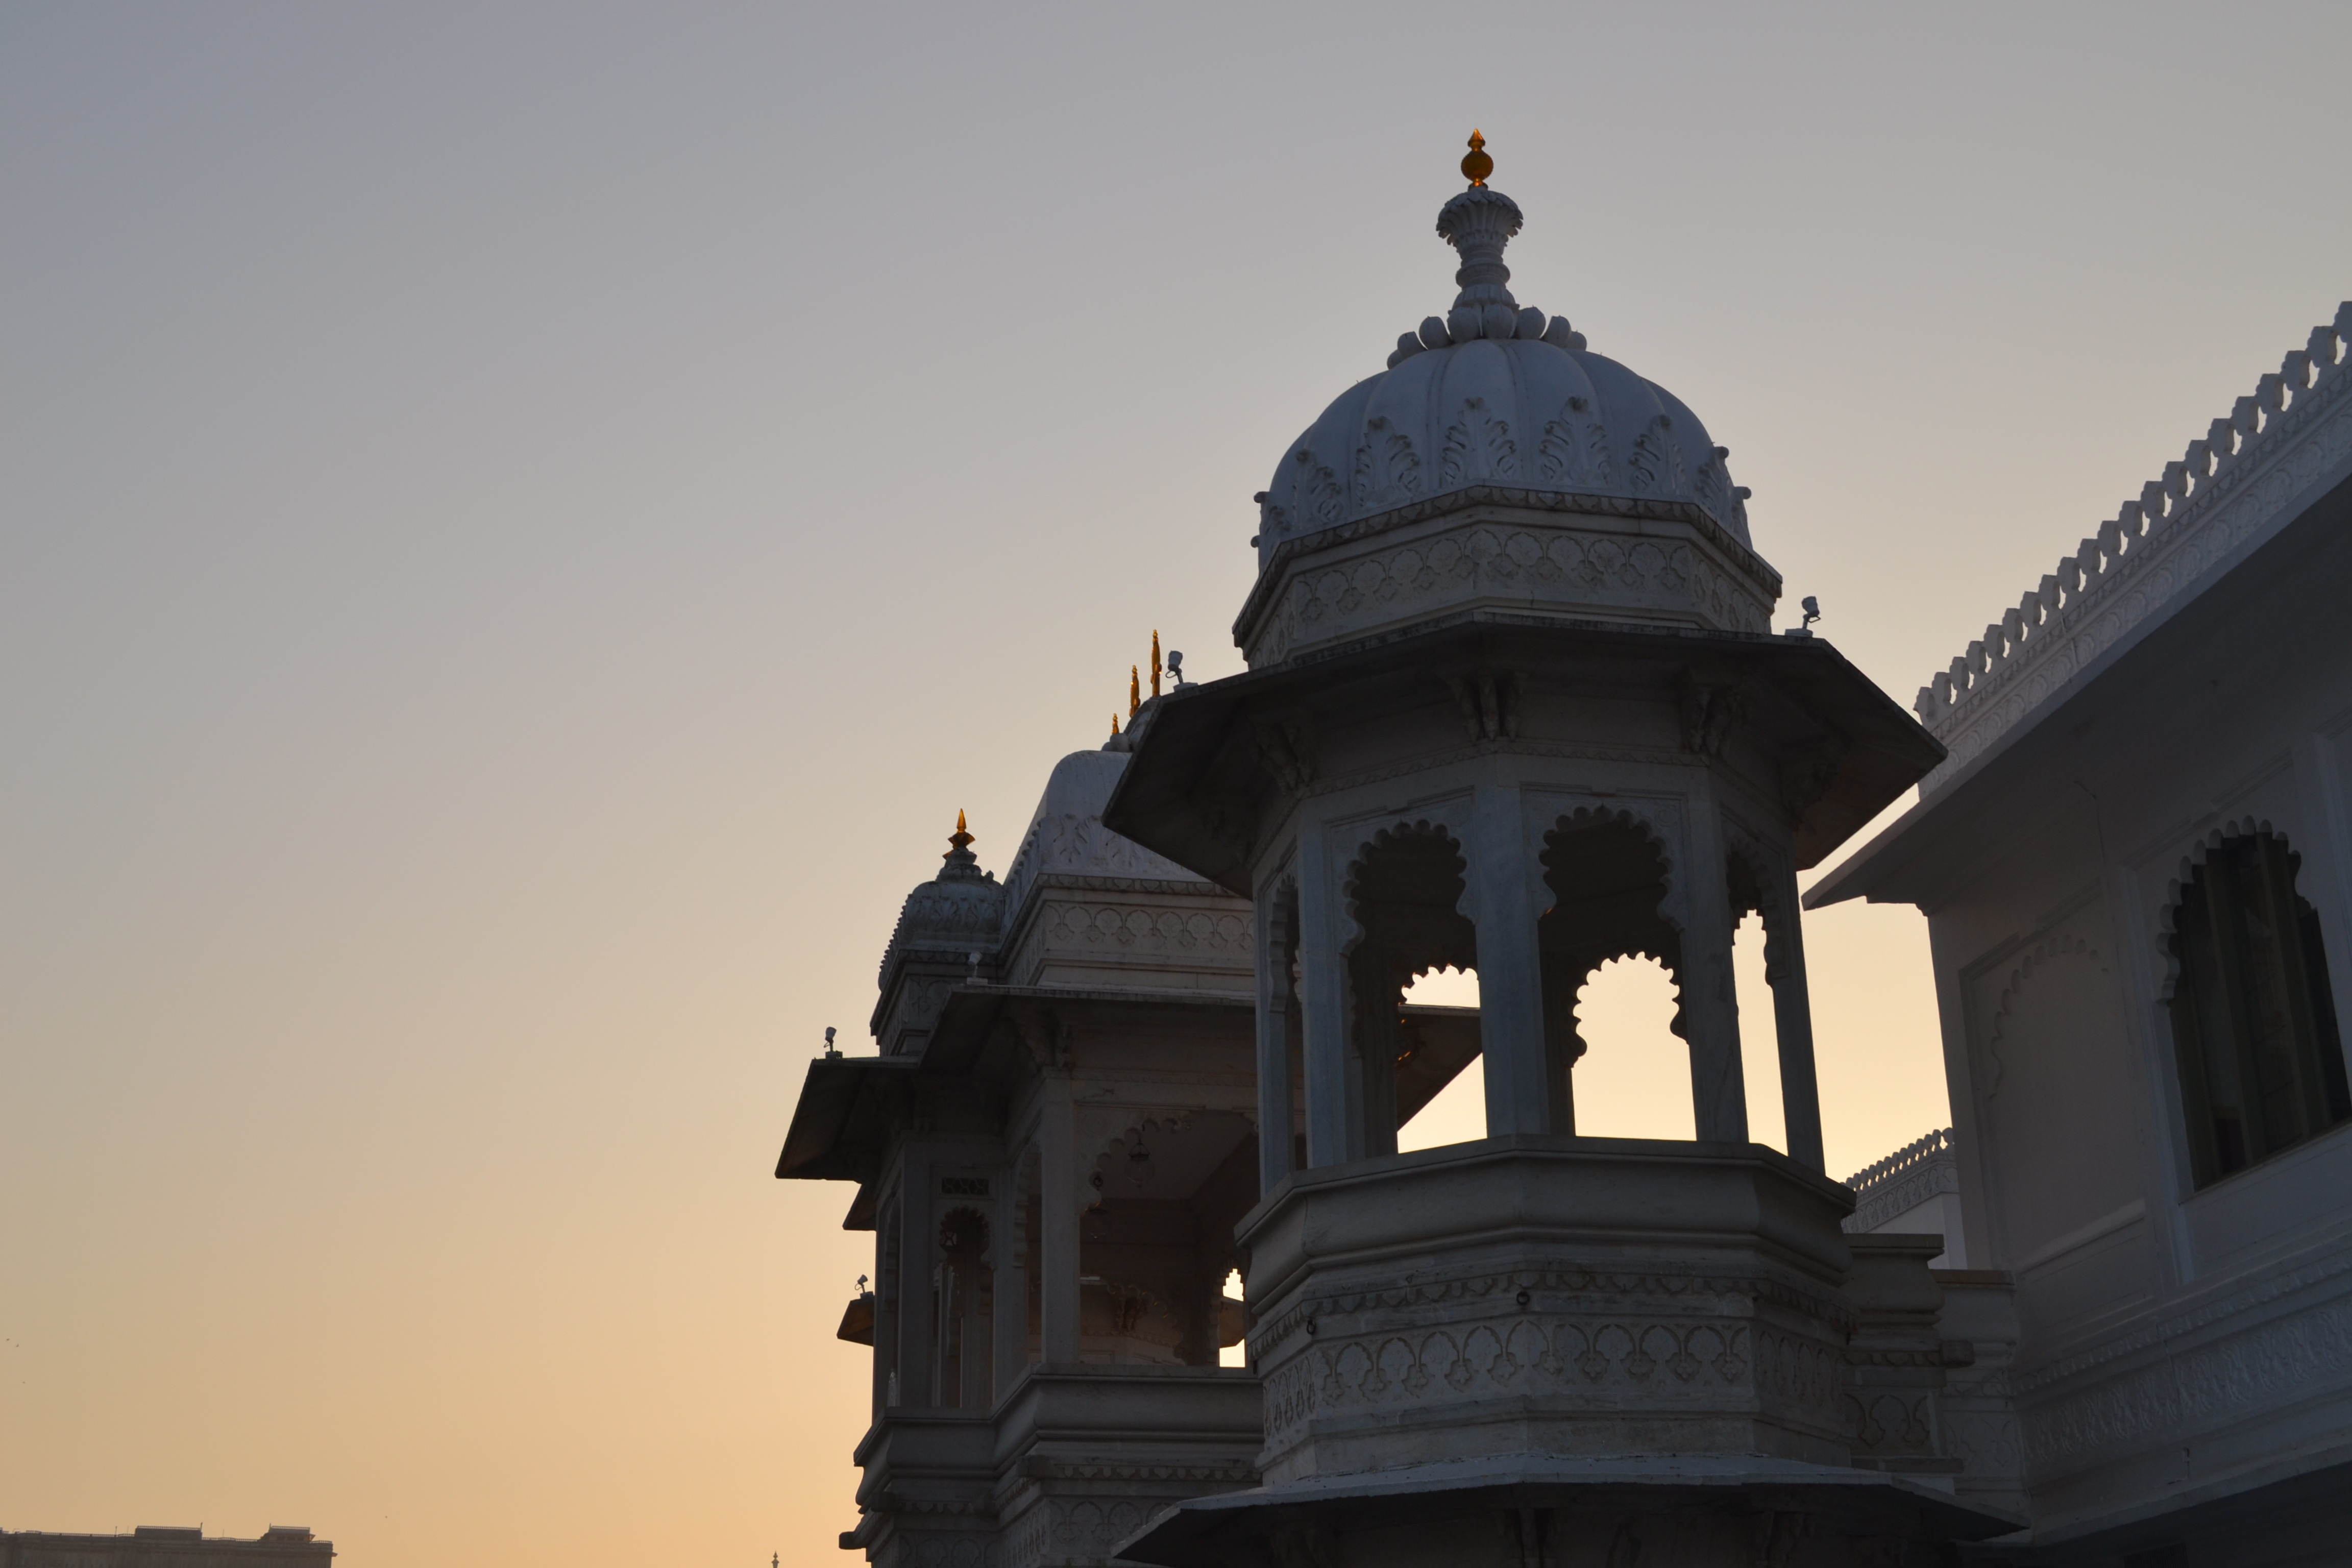
landscape, water, nature, architecture, lake, building, palace, panorama, travel, evening, tower, ancient, landmark, attraction, historic, tourism, place of worship, luxury, temple, hotel, famous, india, historical, traditional, udaipur, mughal, rajasthan, pichola